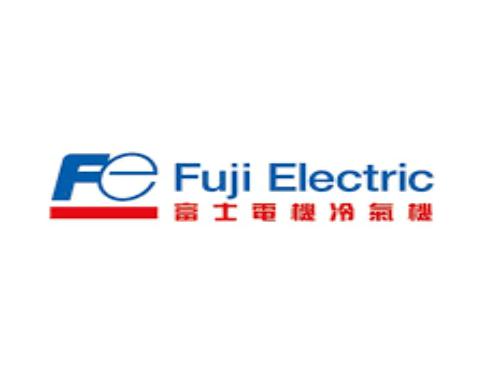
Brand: Fuji Electric
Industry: Electronic